Shigeru Hori

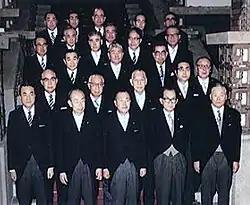
with members of the 2nd Kakuei Tanaka cabinet, after its 1st reshuffle, on 25 November 1973

Following a career as a journalist at Hochi Shimbun and Tokyo Nichi Nichi Shimbun, Hori was elected to the House of Representatives of Japan in 1944. While he was put into custody following Japan's defeat, he was released and duly returned to political life, becoming Secretary General of the Democratic Party. In 1950, Hori masterminded the union of the Democratic Party and the Democratic Liberal Party, resulting in the birth of the Liberal Party. In the same year, Hori was appointed by Shigeru Yoshida as Minister of Labour, and also later served under Yoshida as Chief Cabinet Secretary and Minister of Agriculture.